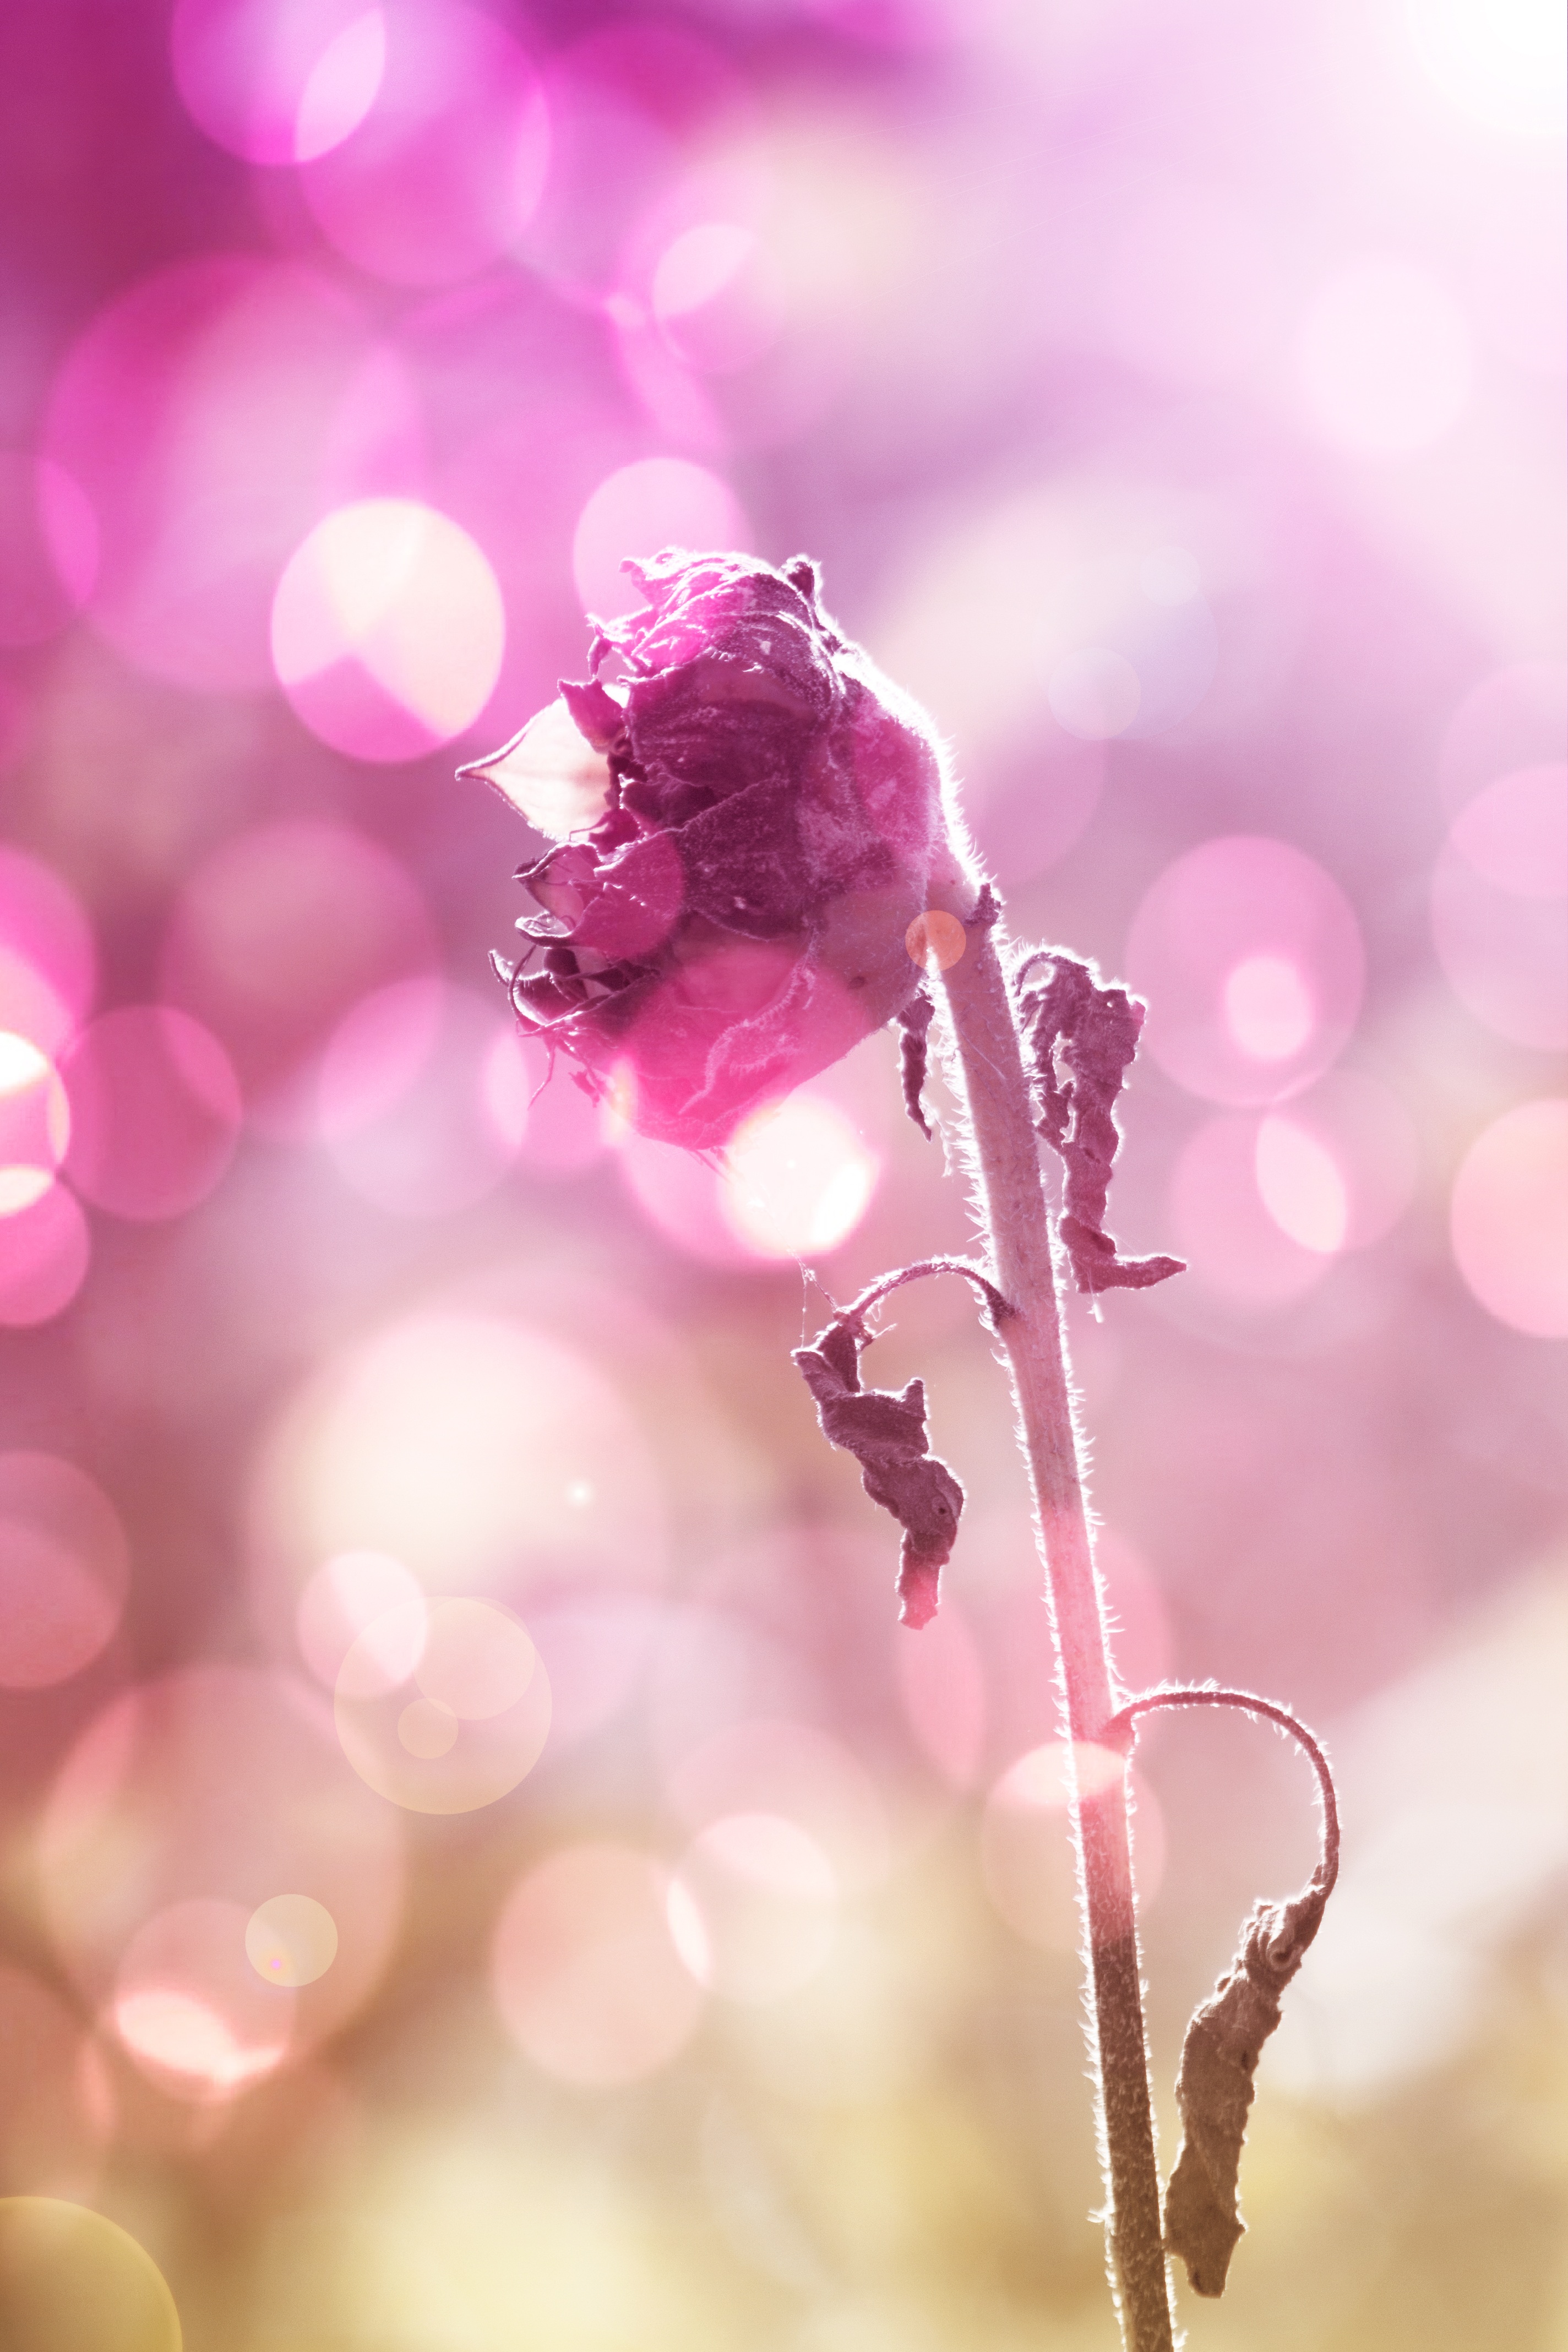
nature, branch, blossom, light, plant, photography, leaf, flower, purple, petal, dry, spring, red, color, pink, flora, close up, sun flower, macro photography, orbs